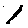
Label: 1